Planet of the Apes

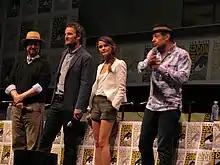
Cast and crew of "Dawn of the Planet of the Apes": director Matt Reeves and actors Jason Clarke, Keri Russell, and Andy Serkis

Producers Peter Chernin and Dylan Clark started planning the film eventually titled "Dawn of the Planet of the Apes" just after "Rise"s release in 2011. Fox allocated a budget of $40 million, although the ultimate budget increased to $170 million. Rick Jaffa and Amanda Silver returned to pen the script and produce and the studio quickly signed Andy Serkis to reprise his role as Caesar. Director Rupert Wyatt withdrew from the project due to production and scheduling issues and was replaced by Matt Reeves.